Roman Catholic Diocese of Famagusta

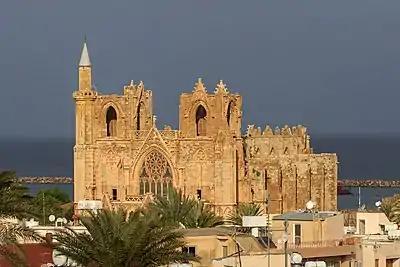
The former cathedral of Saint Nicholas, now the Lala Mustafa Pasha Mosque

The Diocese of Famagusta (Latin: "Dioecesis Famagustanus") was a Latin Church ecclesiastical jurisdiction or diocese of the Catholic Church. Its episcopal see was the city of Famagusta, on the island of Cyprus during crusader rule, and is now a Latin Catholic titular see.